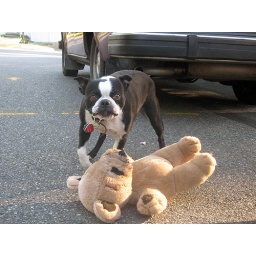
This dog was carrying that teddy bear around by its face.